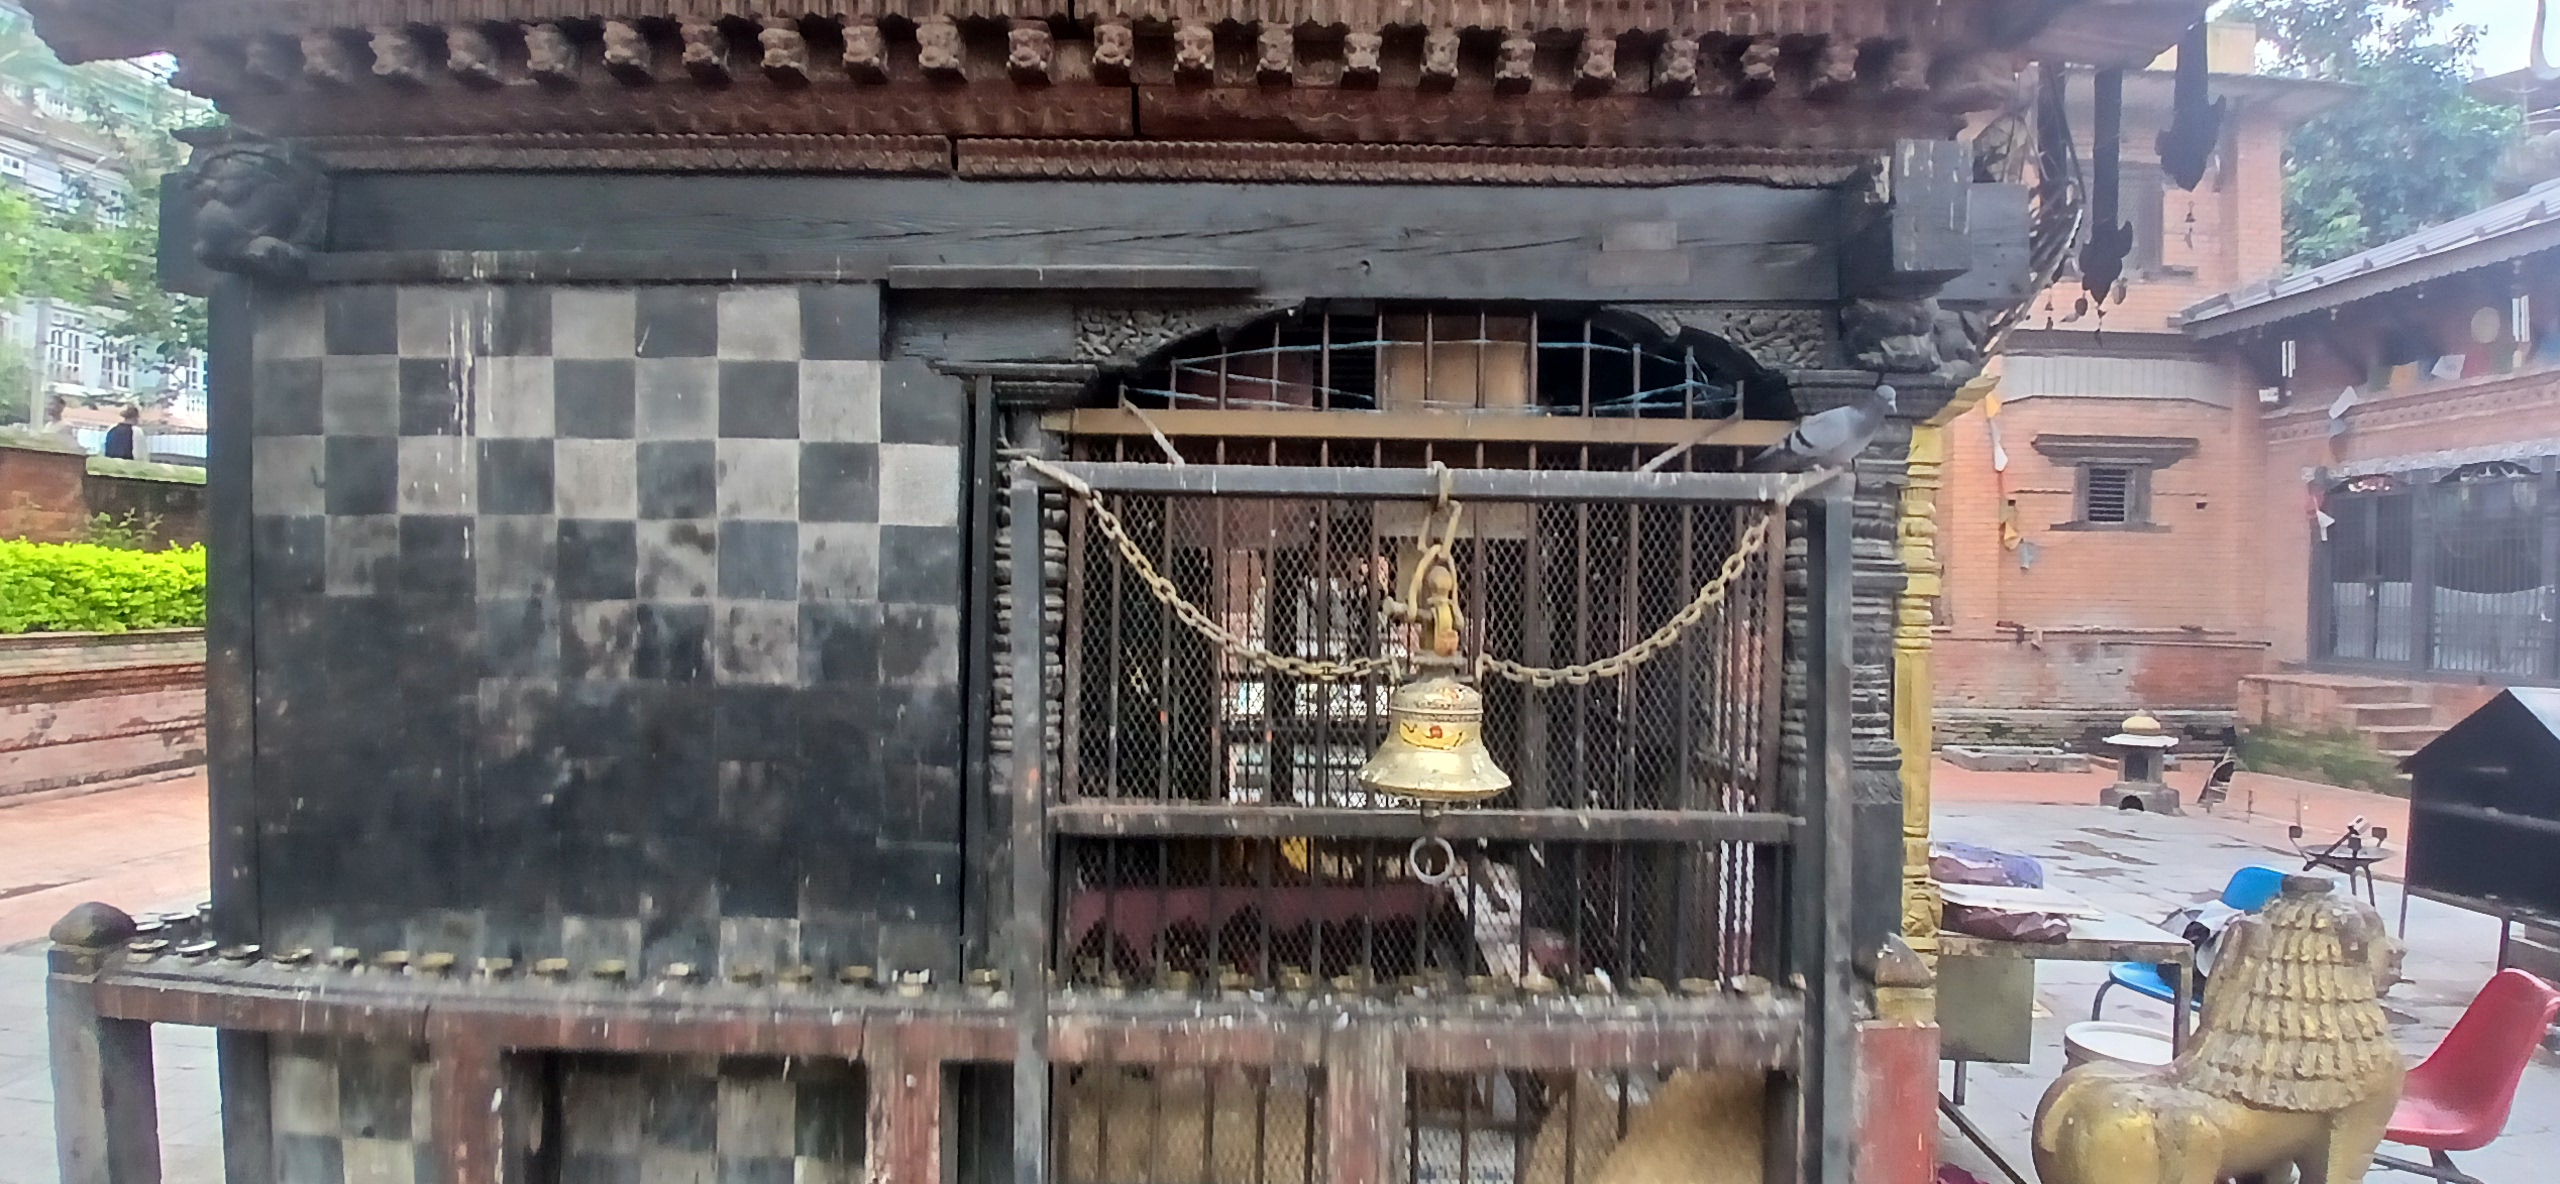
Heritage site: Chamundra_Mai